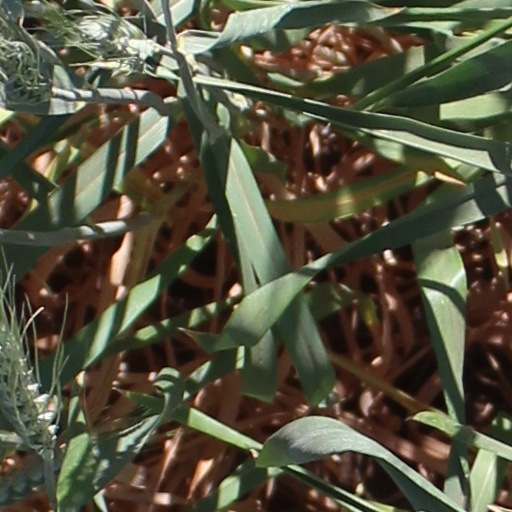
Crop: wheat